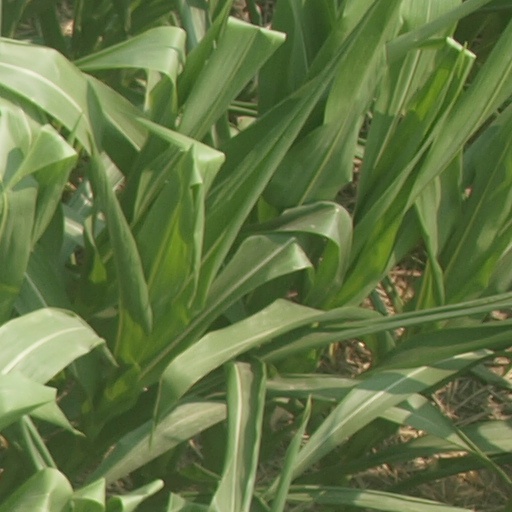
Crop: maize; corn